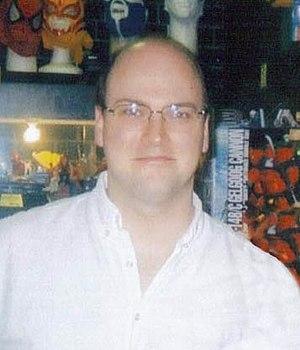
Nelson Alexander Ross, dit Alex Ross à Portland, est un dessinateur de bande dessinée américain. Travaillant en couleur directe, il est apprécié pour le photoréalisme de son travail. Au long de sa carrière, il a reçu treize prix Eisner et dix prix Harvey.